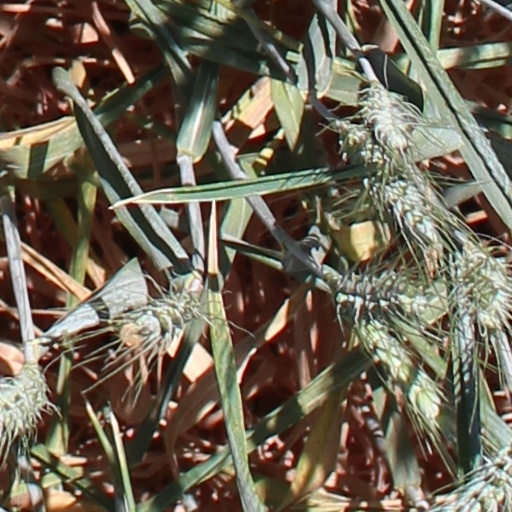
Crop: wheat